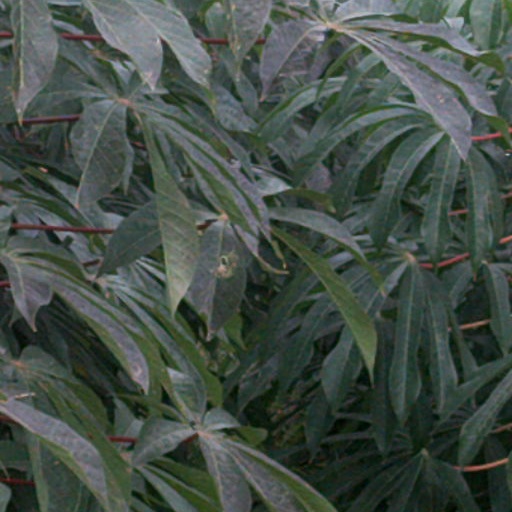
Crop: cassava